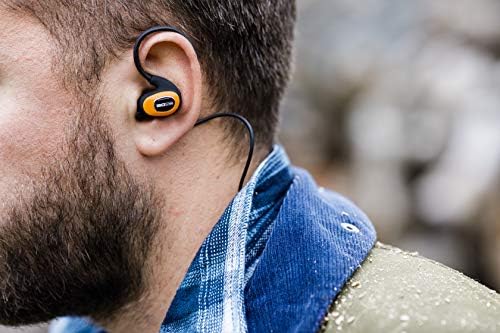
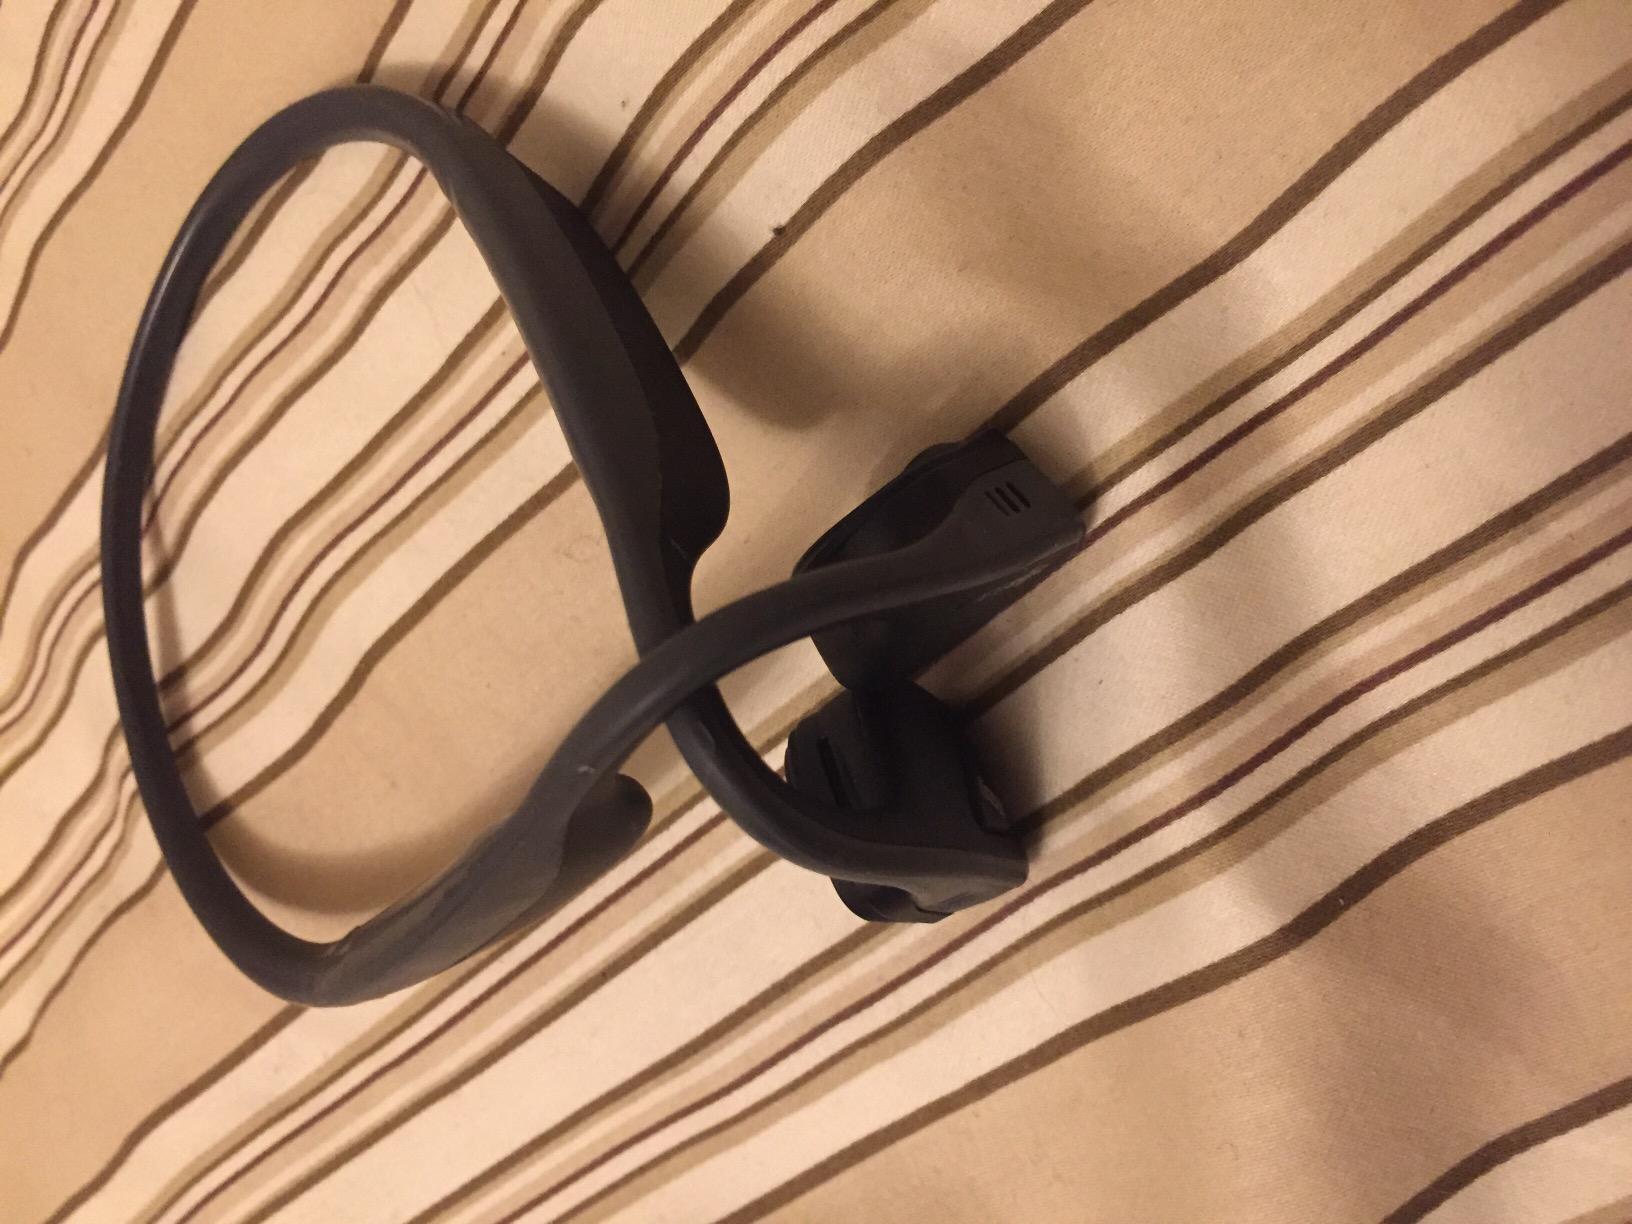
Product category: headphones
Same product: no